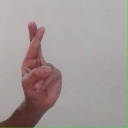
अक्षर: र